Visäte

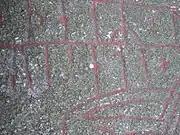
The name Visäte on the Granby Runestone.

Visäte (Old Norse: "Víseti", "Véseti") was a runemaster who was active during the last half of the eleventh century in southern Uppland, Sweden.